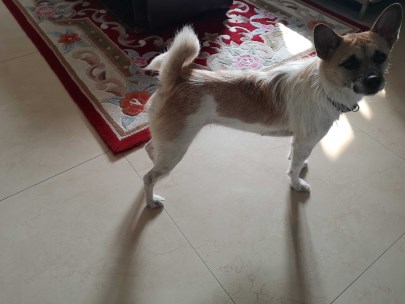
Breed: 3336-n000121-chinese_rural_dog